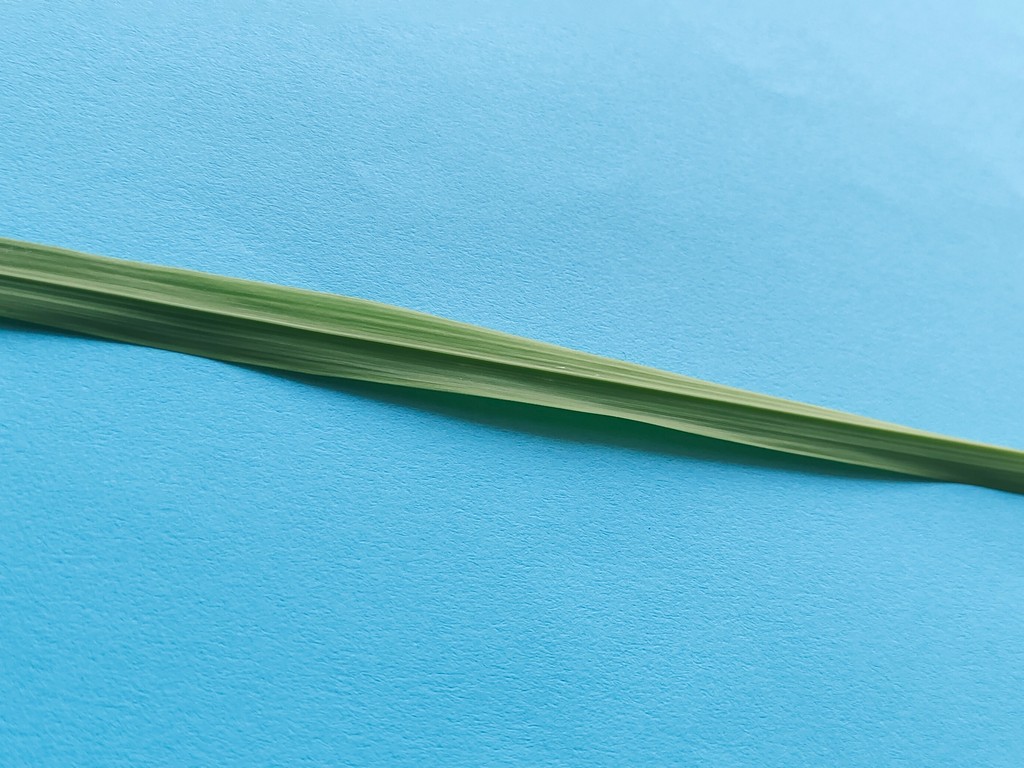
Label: Healthy